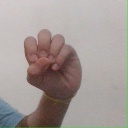
अक्षर: उ